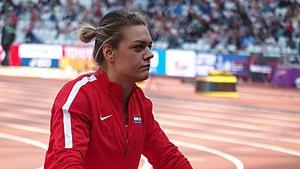
Sandra Perković est une athlète croate spécialiste du lancer du disque, et femme politique.